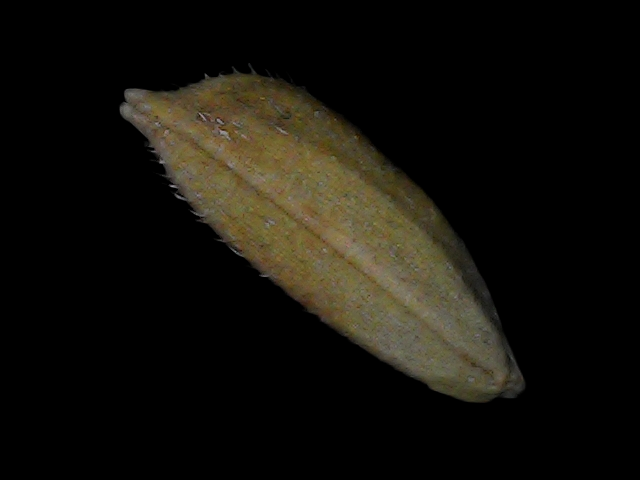
Rice variety: Bd93